Marktheidenfeld

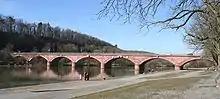
"Alte Mainbrücke"

The "Alte Mainbrücke" ("Old Main Bridge"), made out of red sandstone blocks, was built in the mid-19th century during King Ludwig I's reign, and opened in 1845. More than 150 years later, the old arch bridge was followed by the "Nordbrücke" ("North Bridge"), a bowstring arch bridge with the unusual feature of hangers that cross each other.